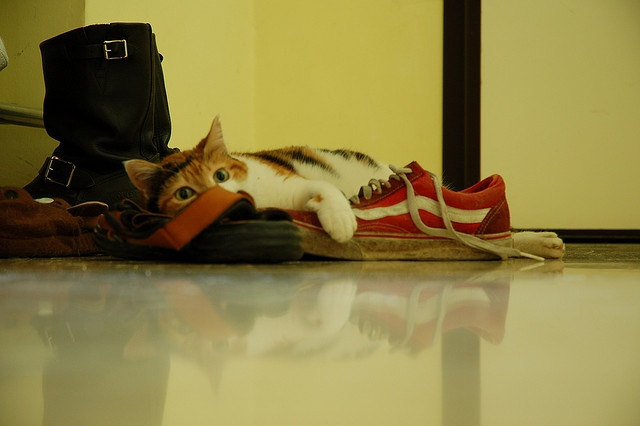
The cat is laying on top of the shoes.
Multi colored cat laying on and among shoes and boots.
A cat is resting on top of a sneaker and a boot.
A cat laying on top of a pair of shoes near a wall.
A cat lying on a mat with shoes